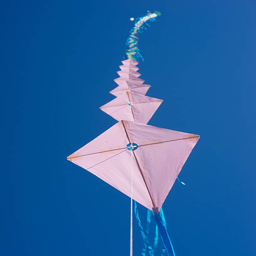
lots of kites in the sky